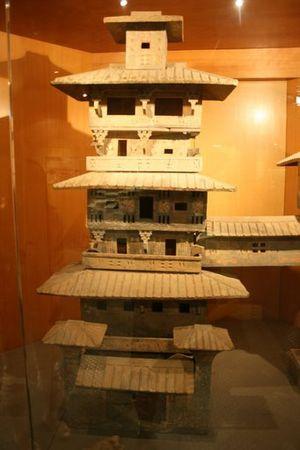
La dynastie Han gouverne la Chine de 206 av. J.-C. à 220 apr. J.-C. Elle est traditionnellement divisée en deux périodes ː celle des Han occidentaux ou Han antérieurs et celle des Han orientaux ou Han postérieurs. Ces deux périodes sont séparées par la courte dynastie Xin fondée par Wang Mang. Après la chute de Mang, la capitale de la dynastie est transférée de Chang'an à Luoyang, située plus à l'est. C'est à cause de ce déplacement vers l'est que les historiens parlent de Han occidentaux avant le changement de capitale et de Han orientaux après.